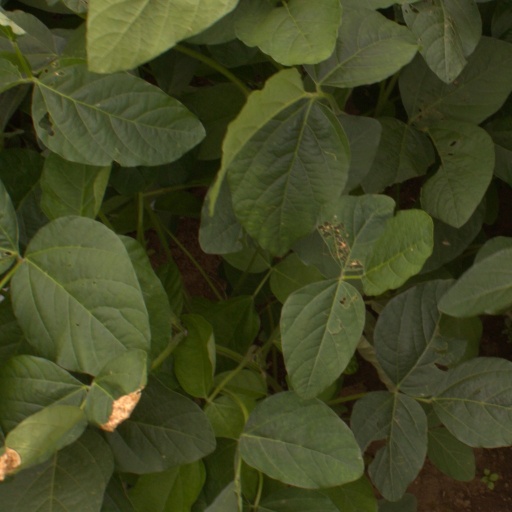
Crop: soybean